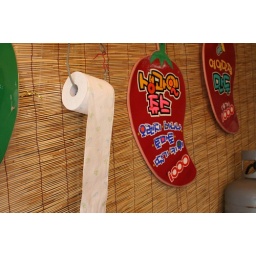
toilet paper in food stand